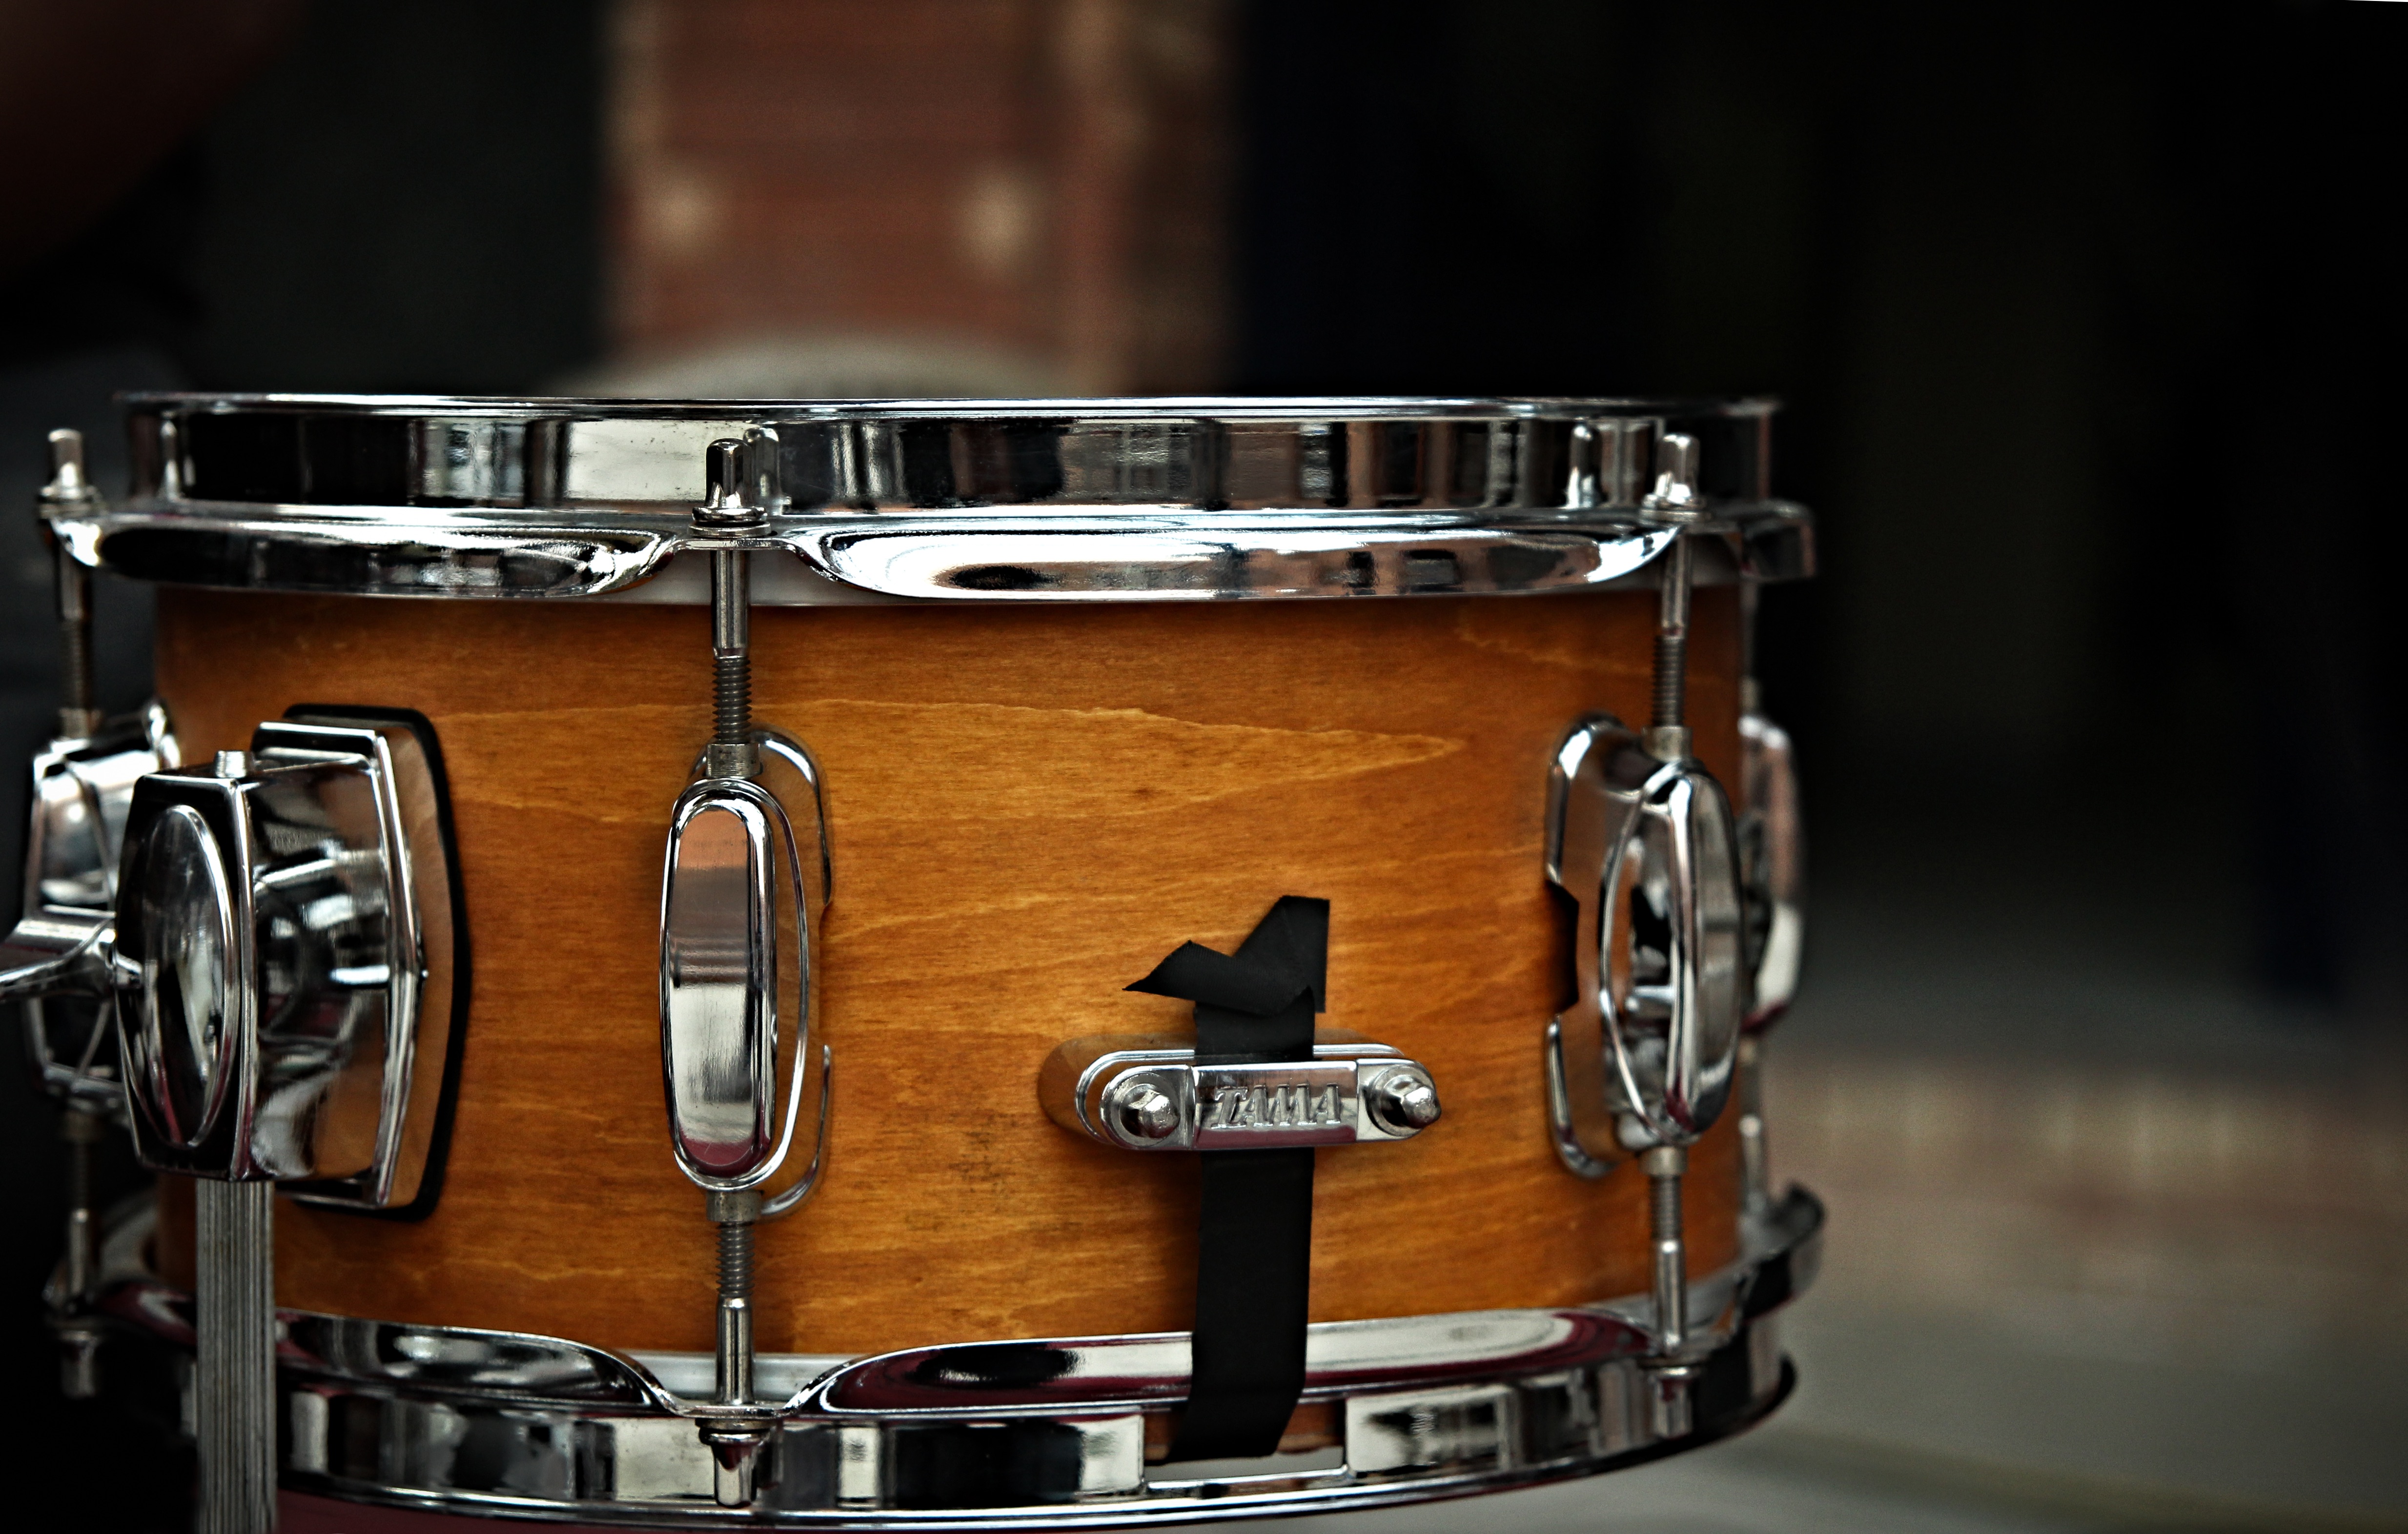
drum, musical instrument, percussion, drums, bass drum, string instrument, skin head percussion instrument, hand drum, timbales, snare drum, tom tom drum, timbale